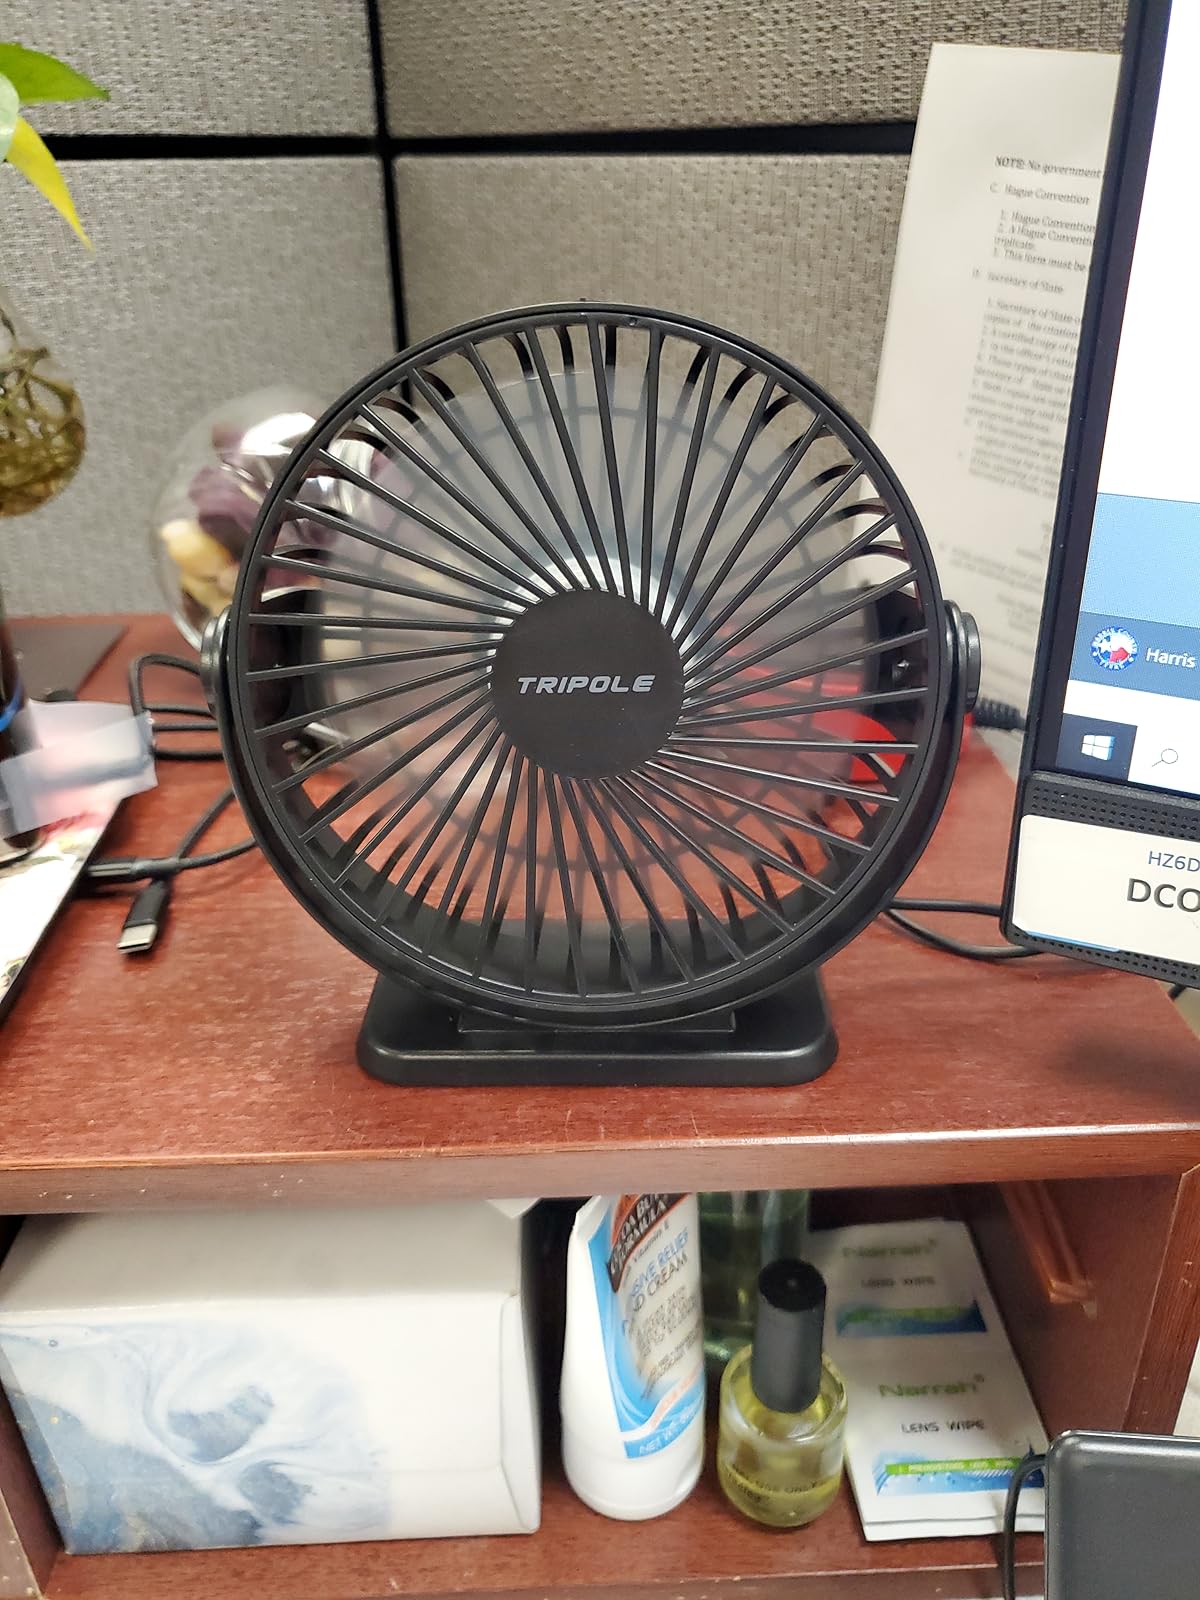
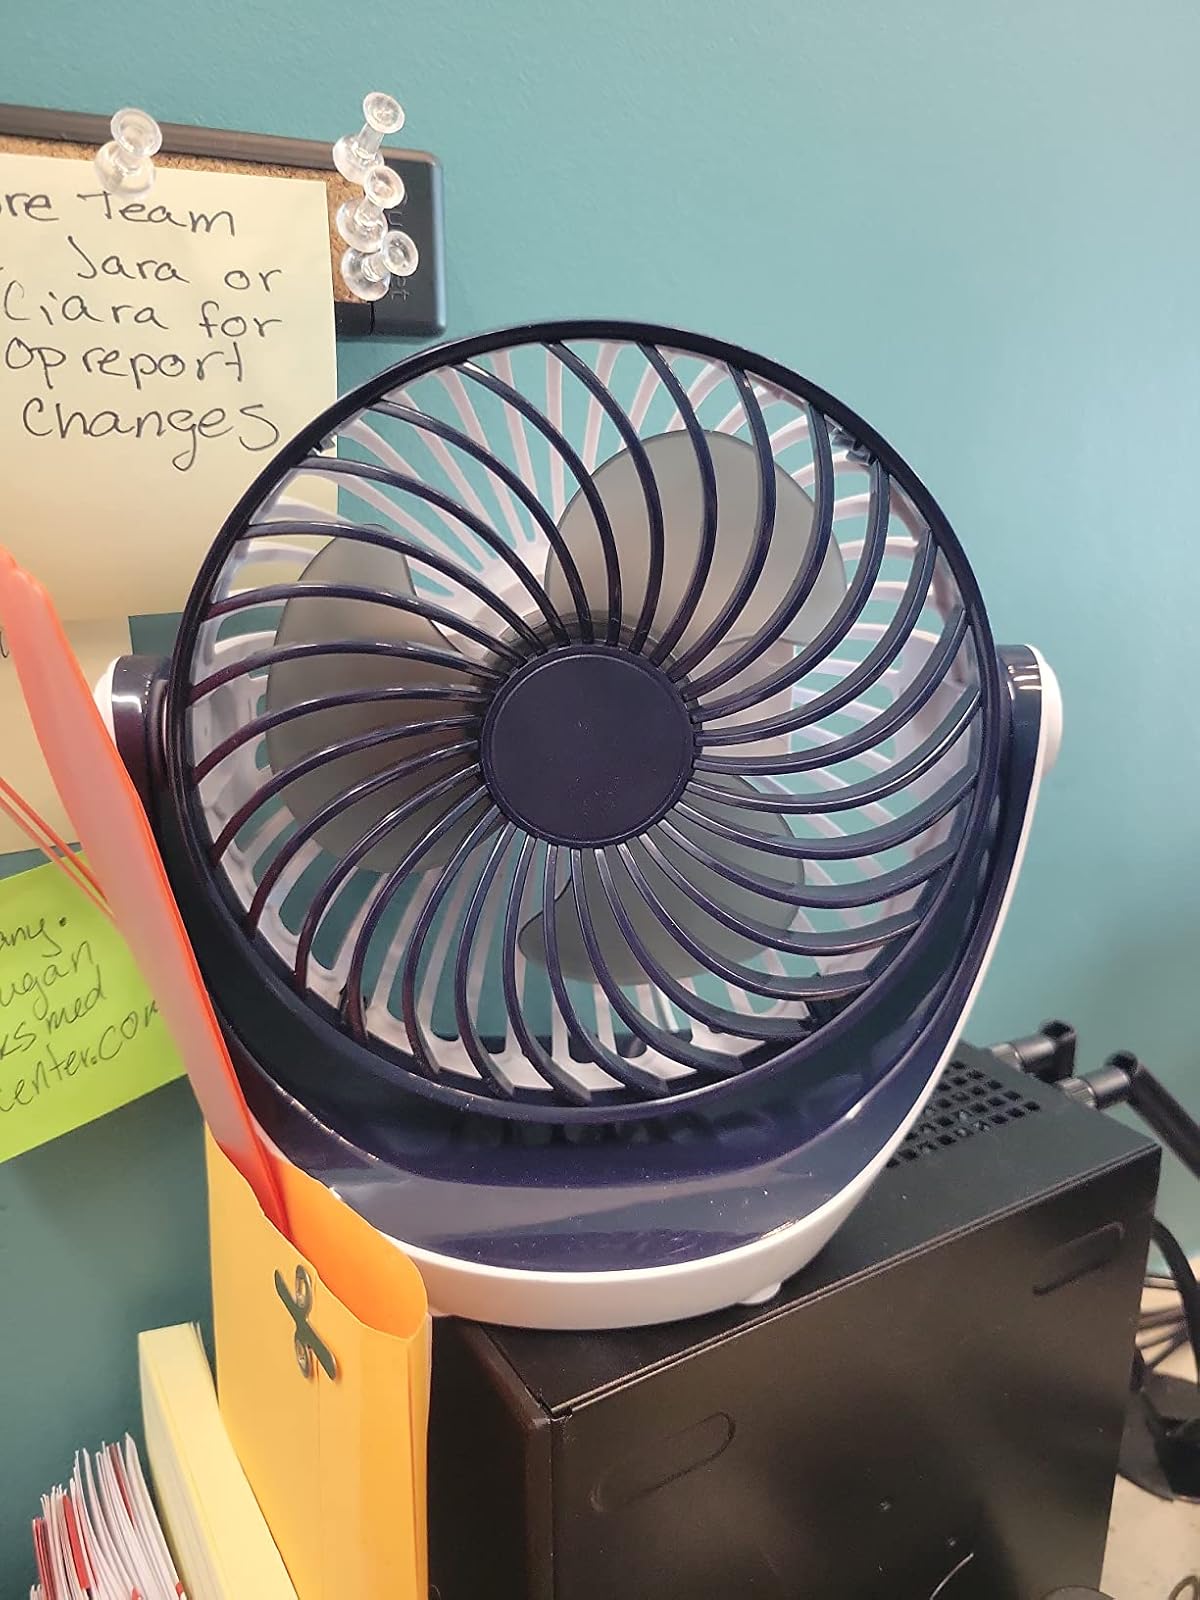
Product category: fan
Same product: no